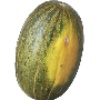
Label: melon_piel_de_sapo